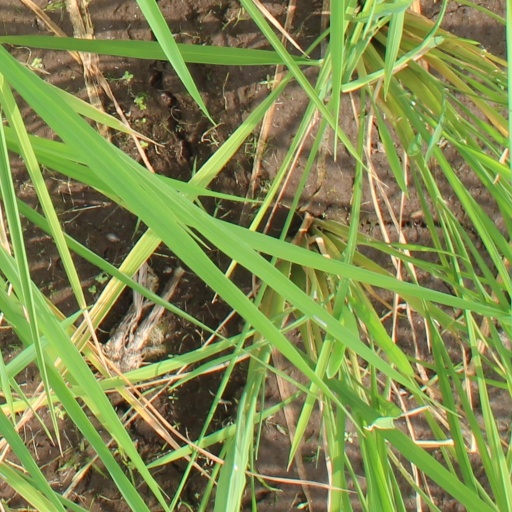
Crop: rice